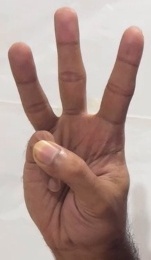
ASL sign: W